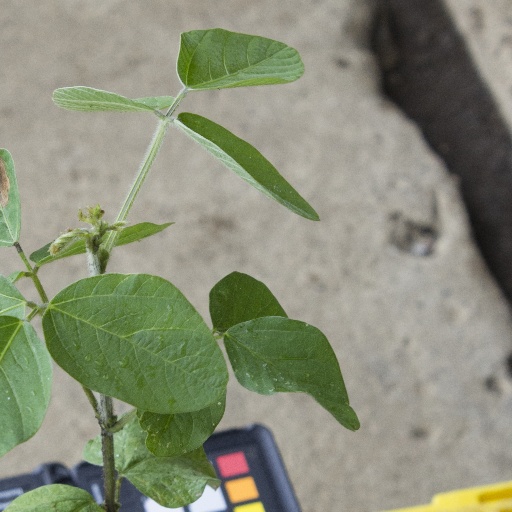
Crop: soybean